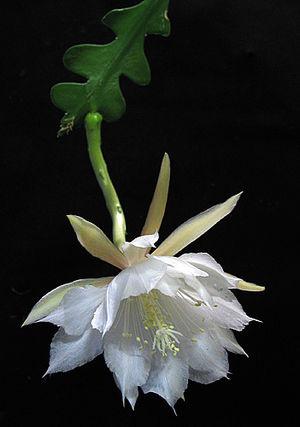
Epiphyllum est un genre botanique d'espèces de plantes épiphytes faisant partie de la famille des Cactaceae, les cactus, originaire d'Amérique centrale.